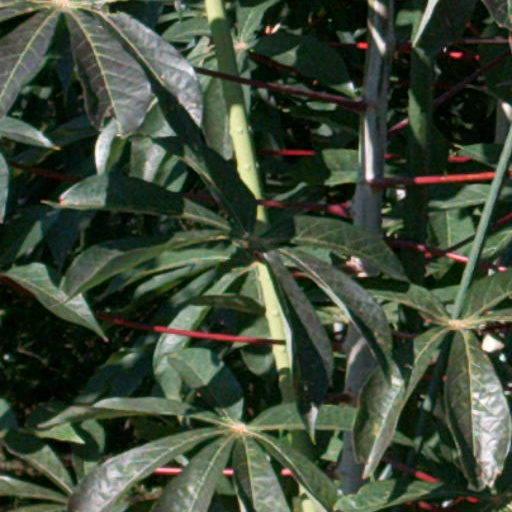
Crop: cassava